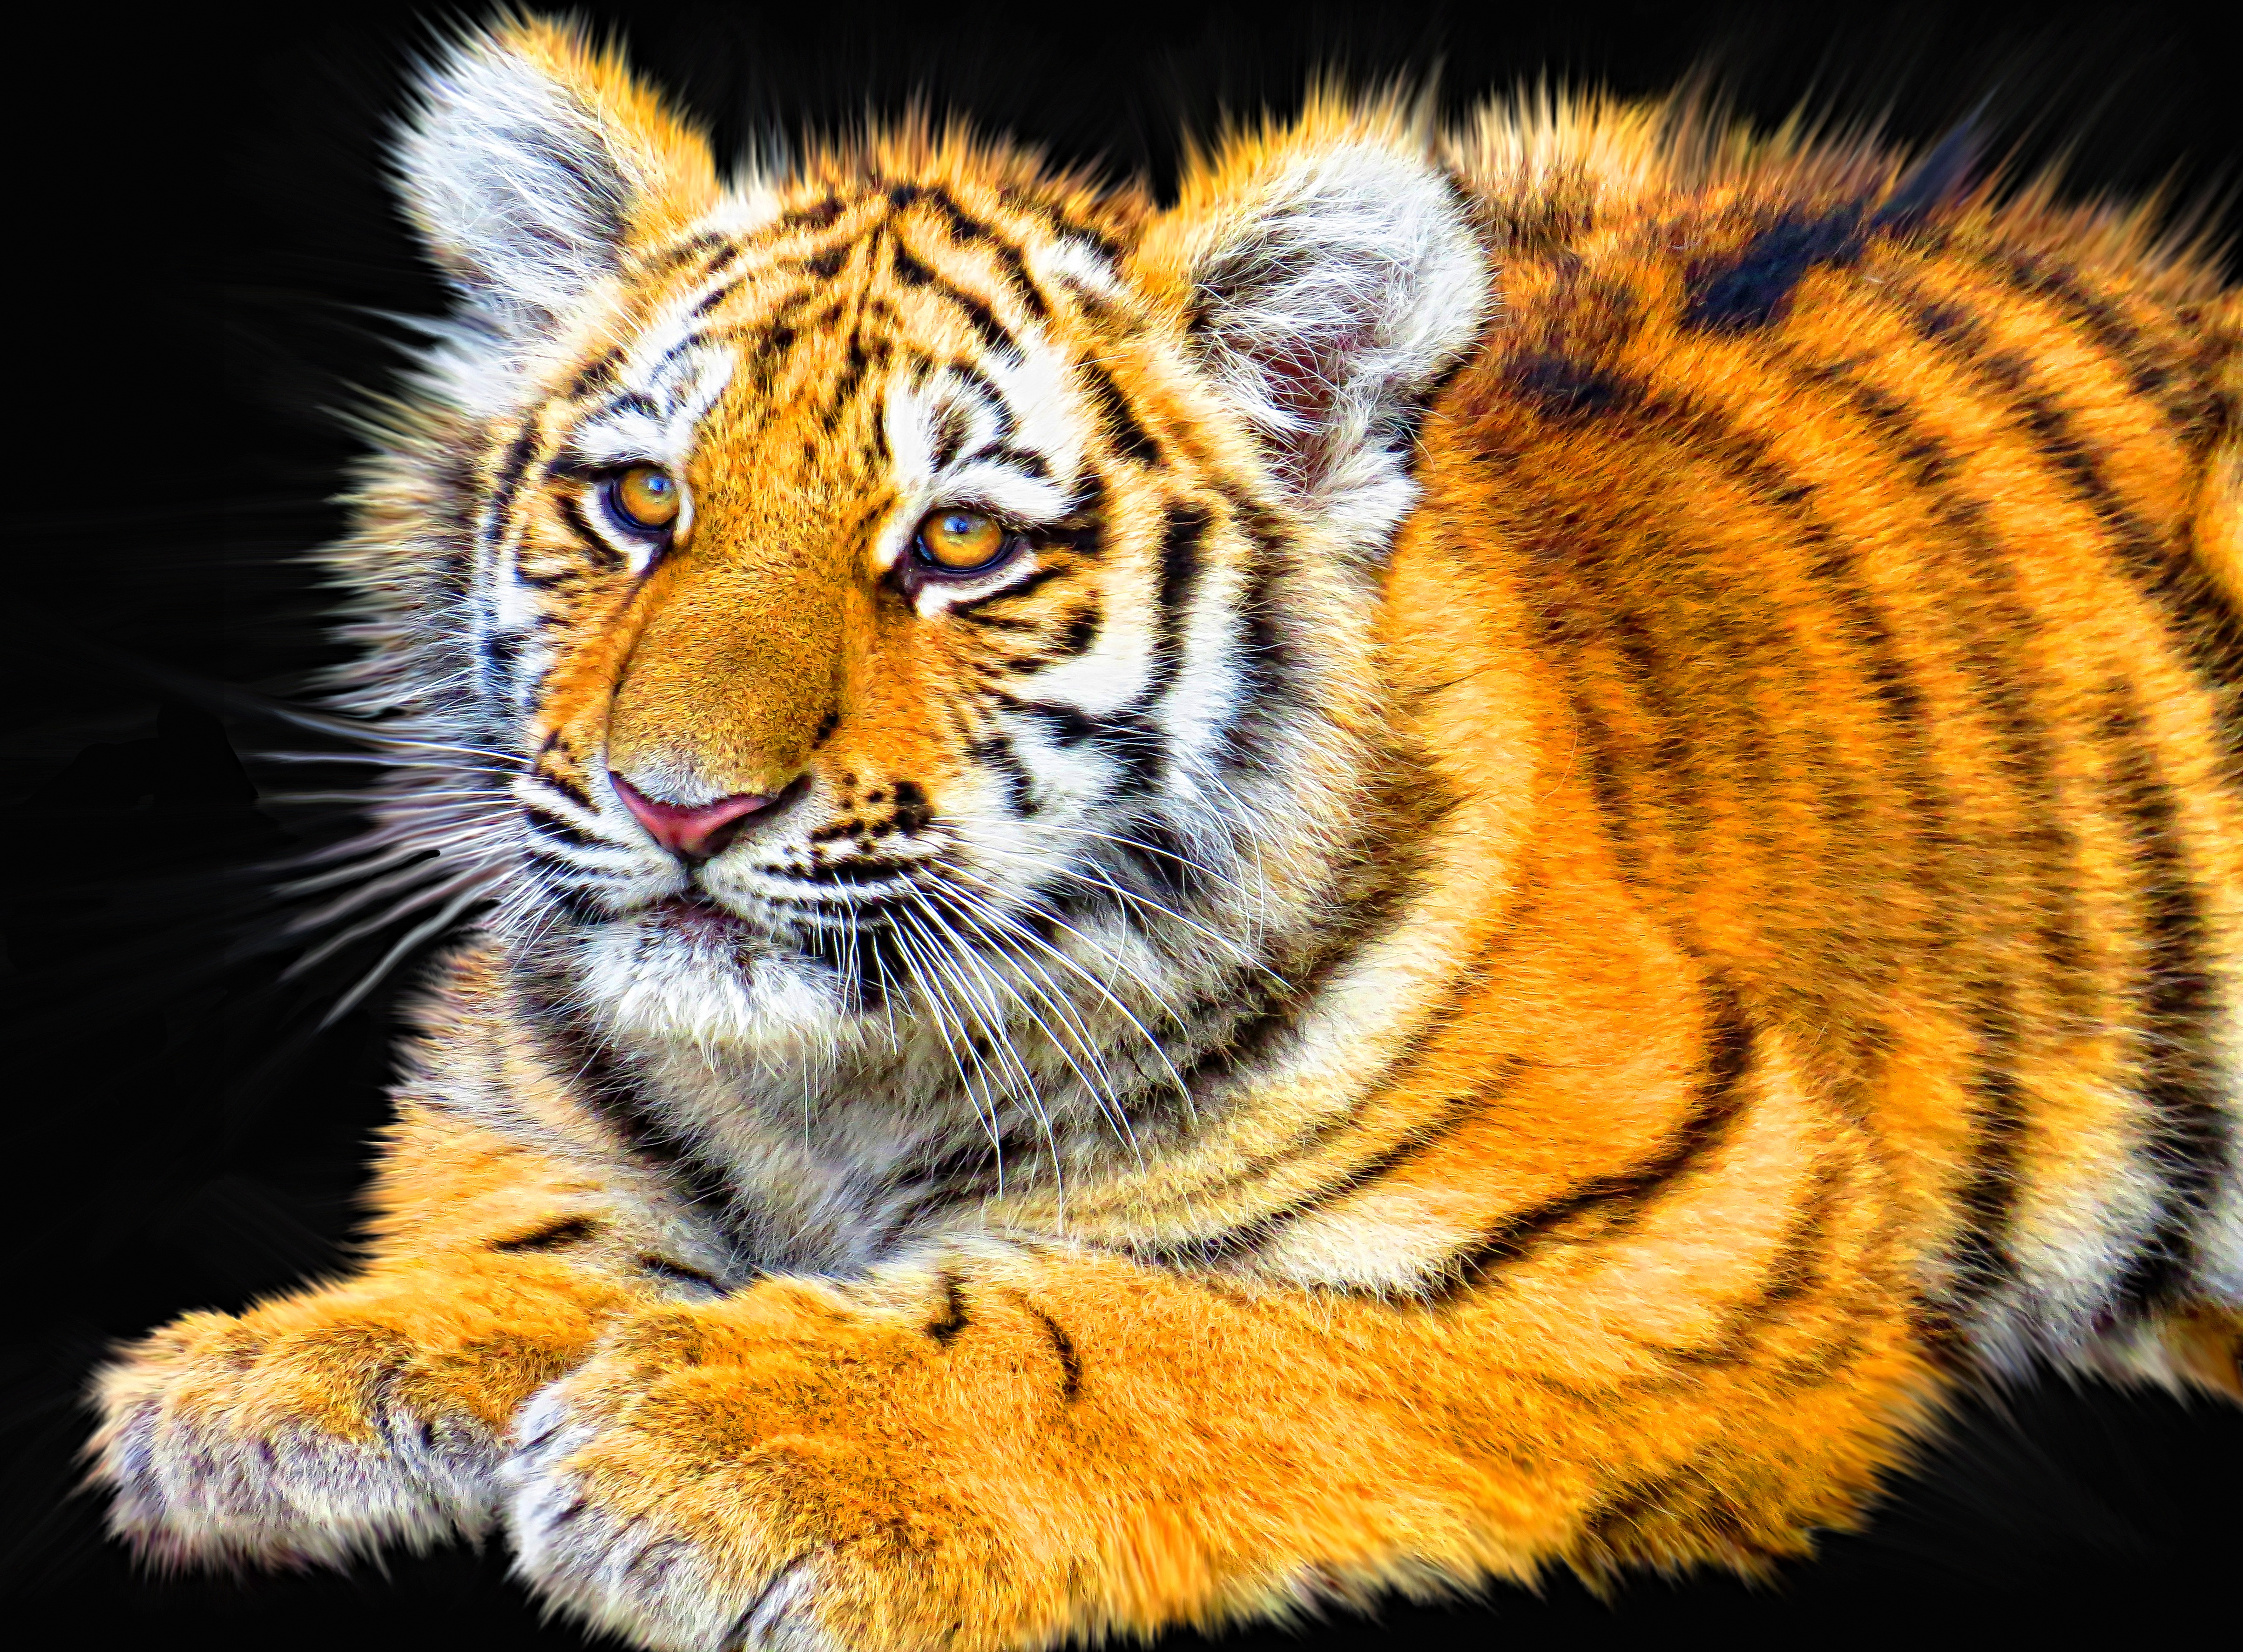
animal, wildlife, wild, mammal, predator, fauna, big cat, whiskers, tiger, beast, vertebrate, creature, wildcat, big cats, cat like mammal, megafauna